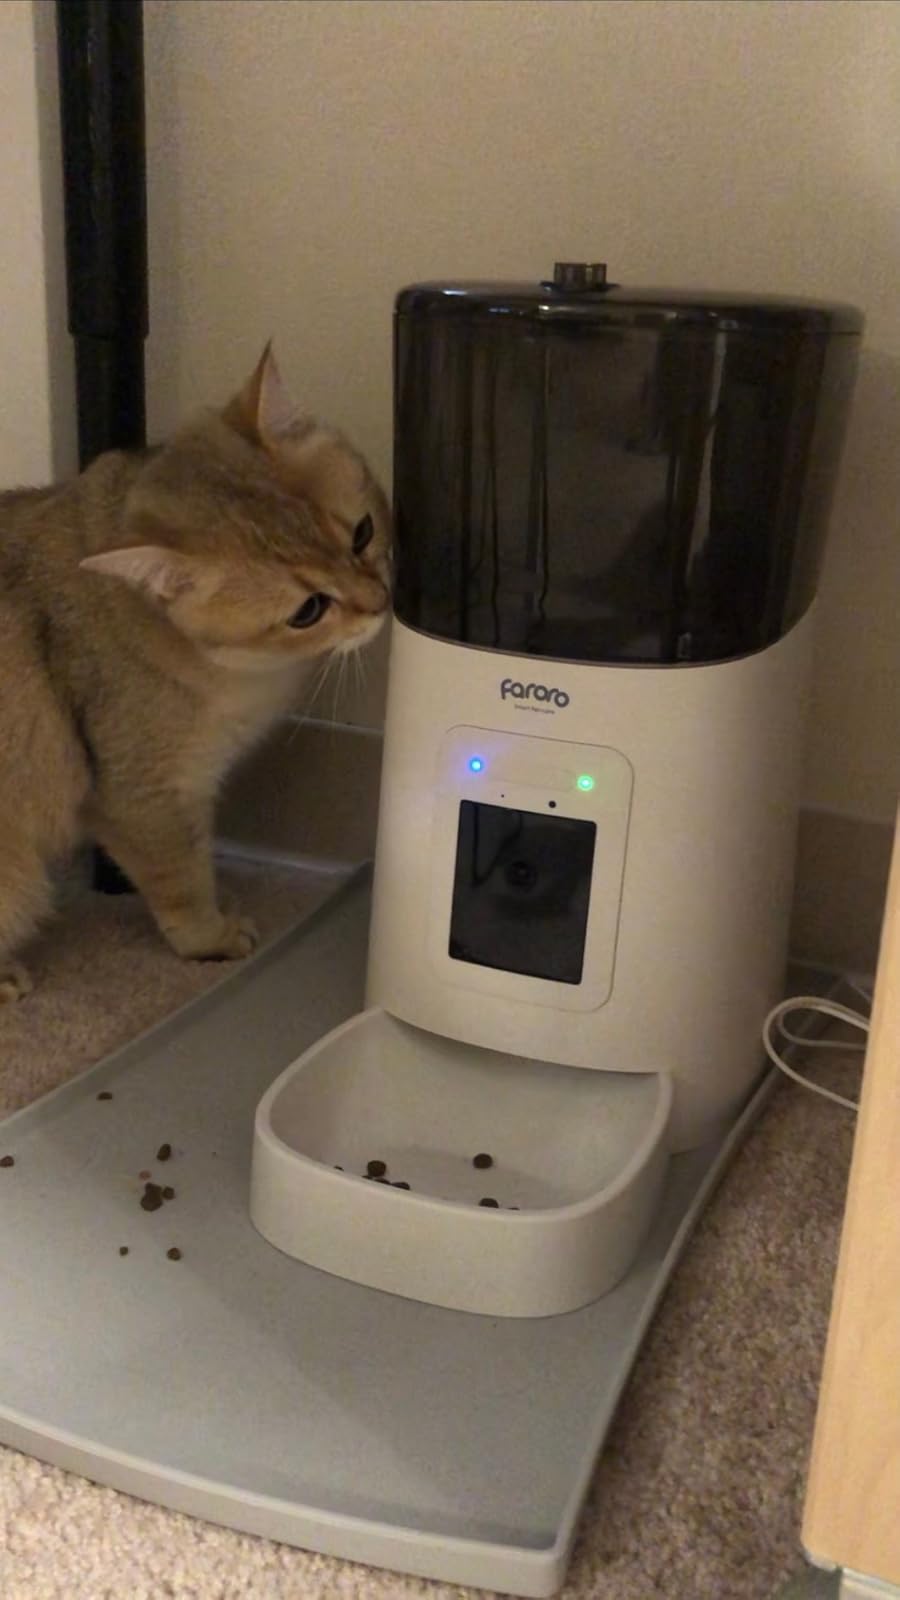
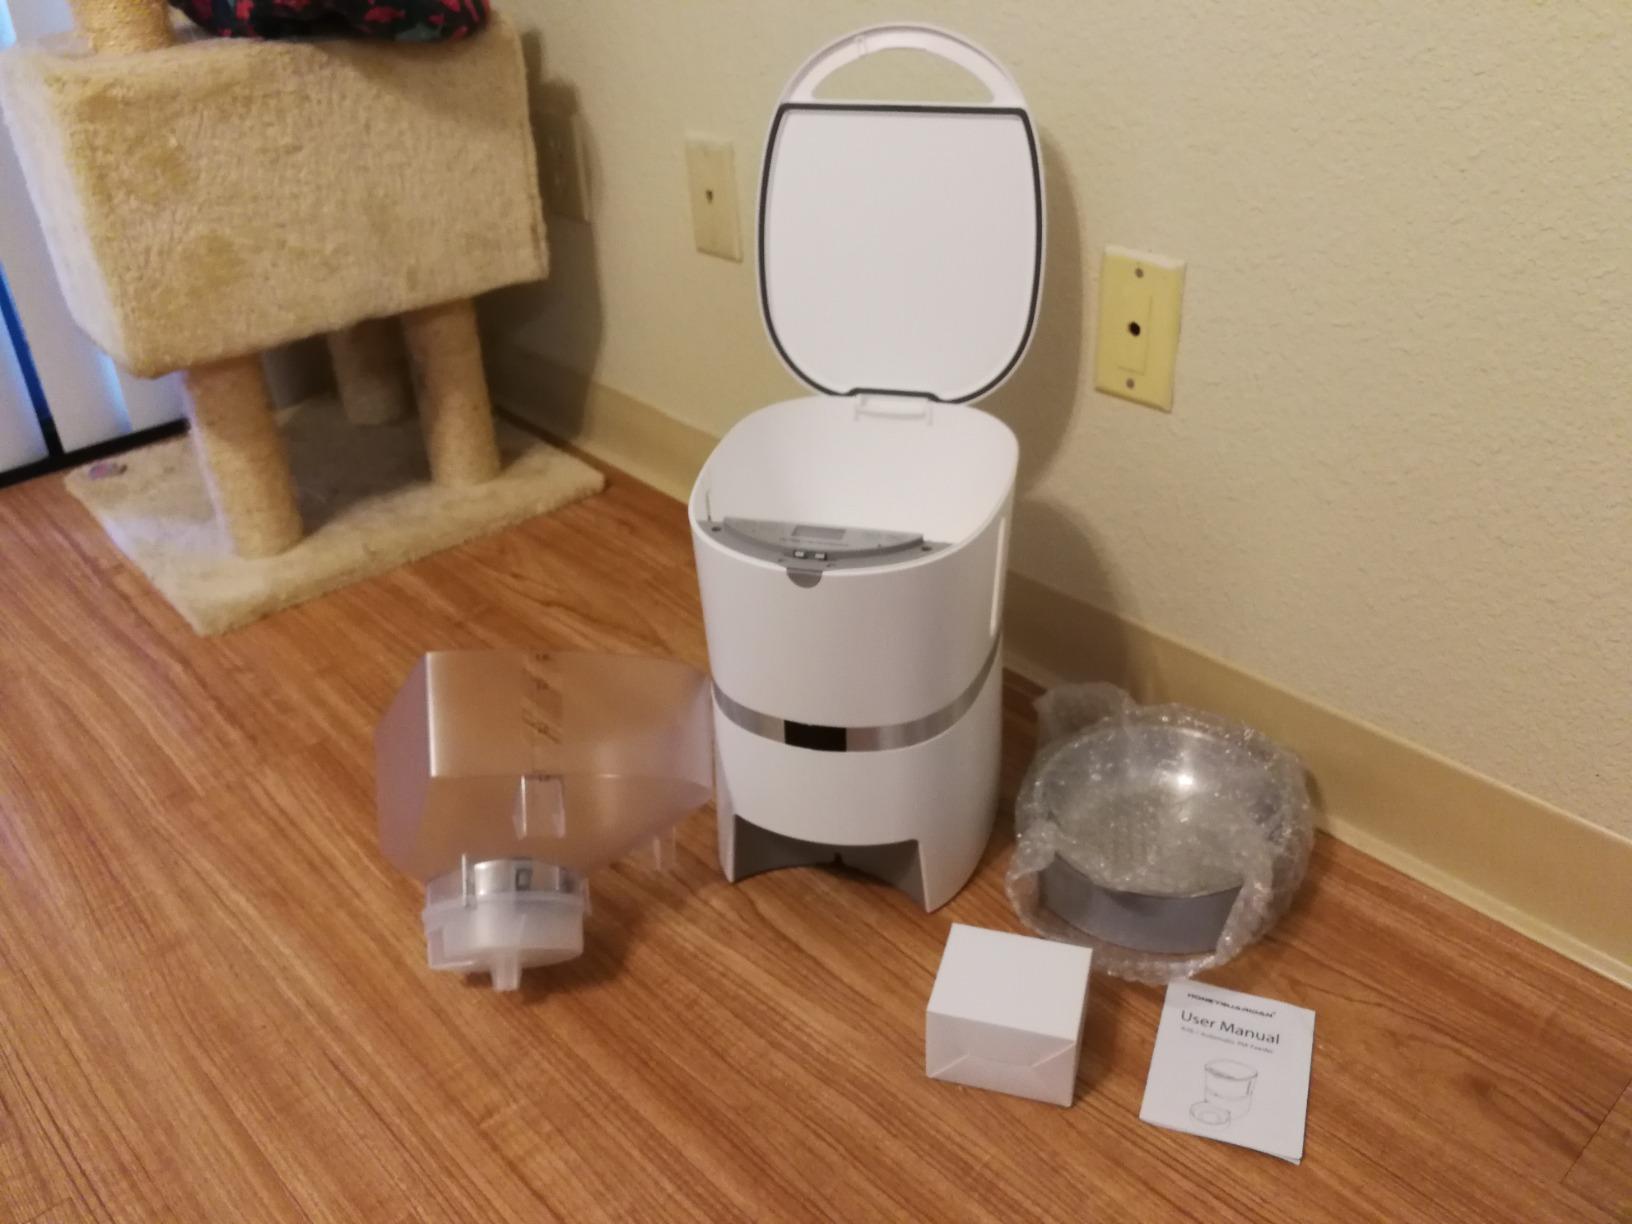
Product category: items_feeder
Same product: no